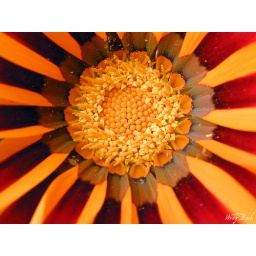
Close shot of the flower of &lt;i&gt;Ganzania ringens&lt;/i&gt;, a South African plant growing in the garden.